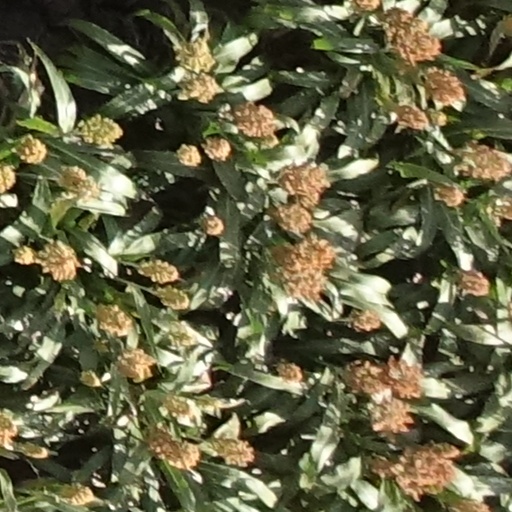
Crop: sorghum